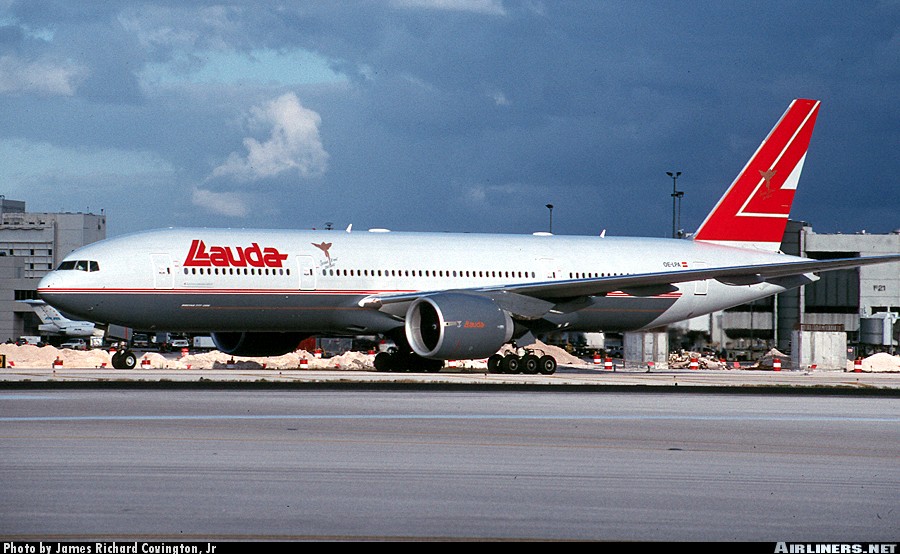
Vehicle type: Planes